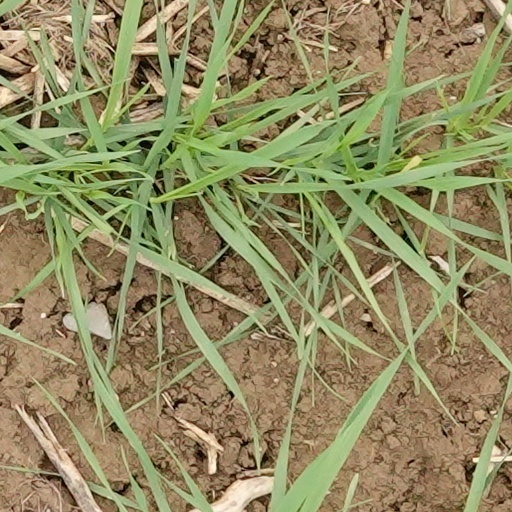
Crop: wheat